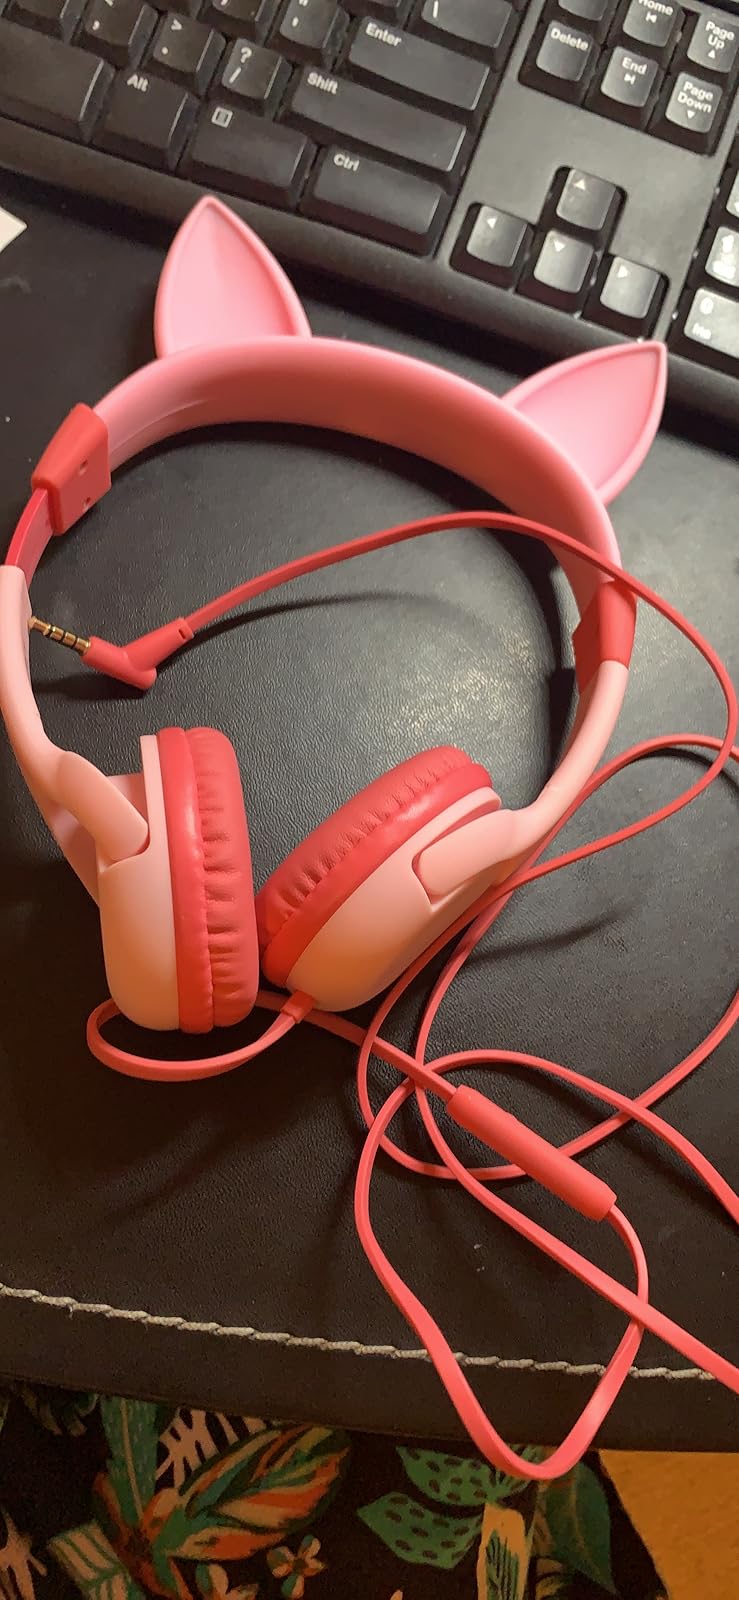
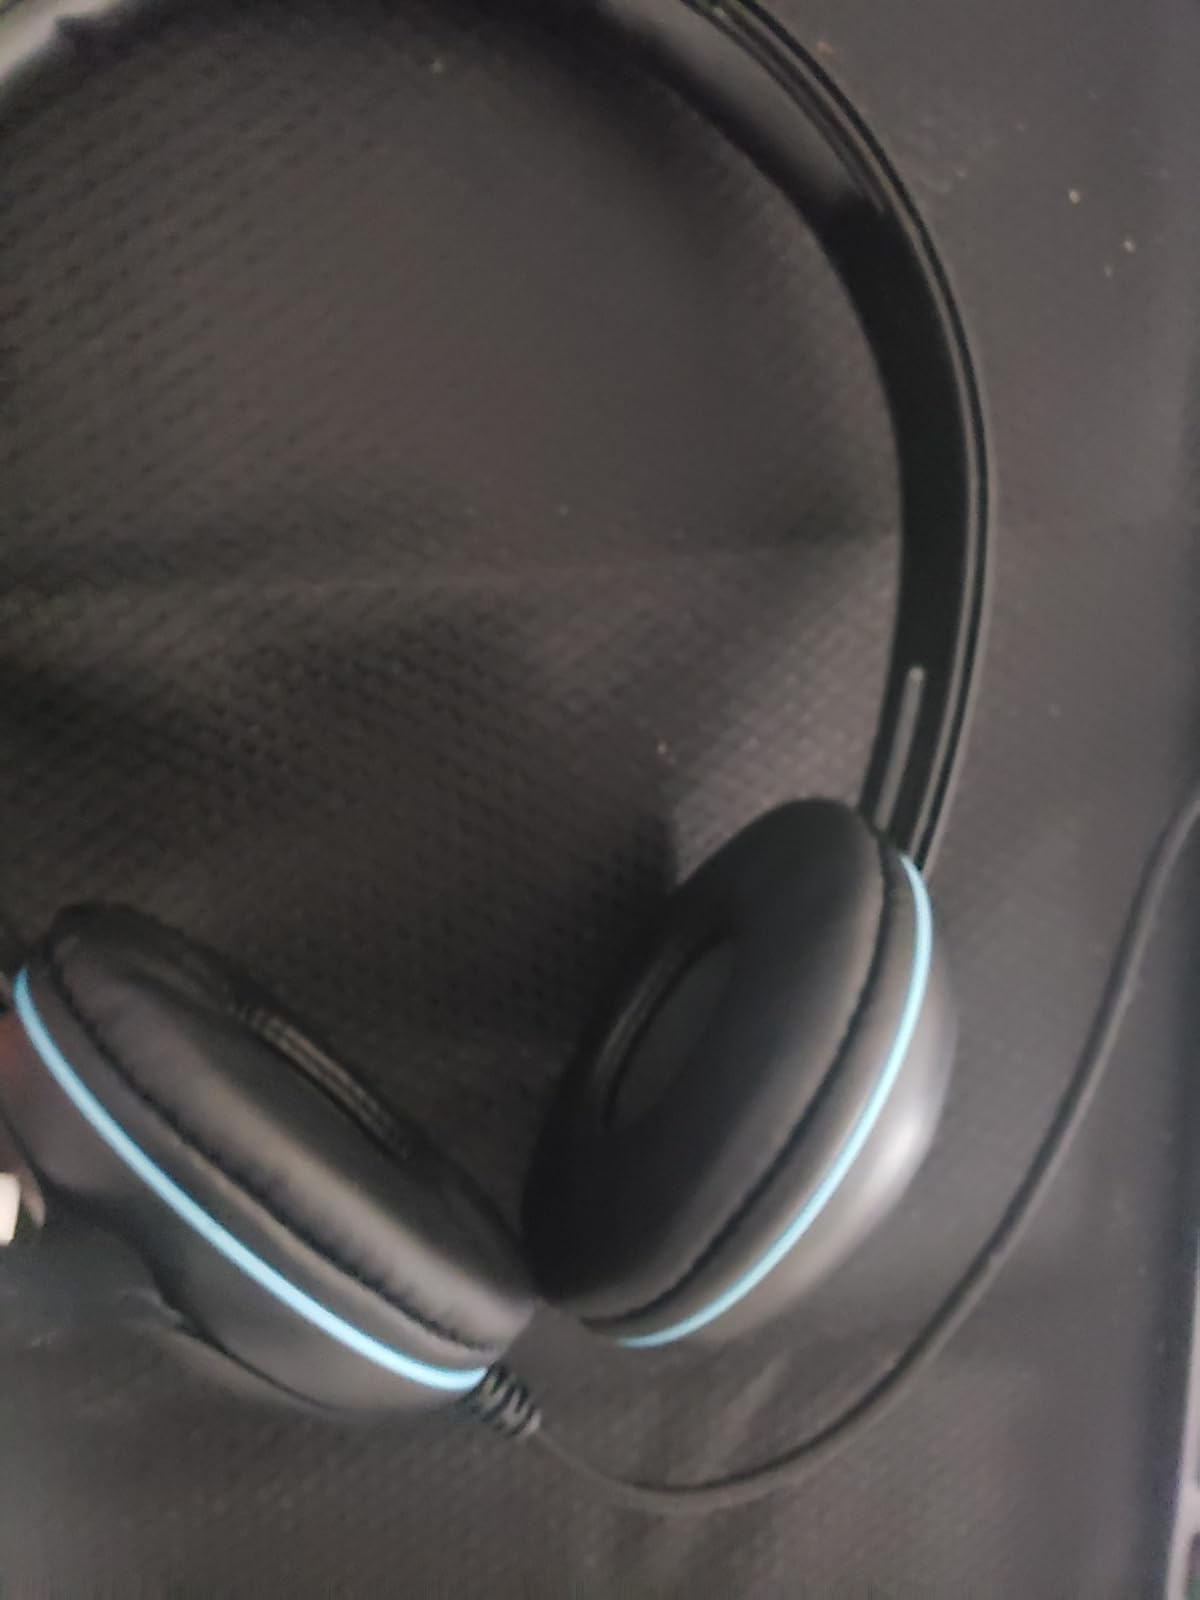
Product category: headphones
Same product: no